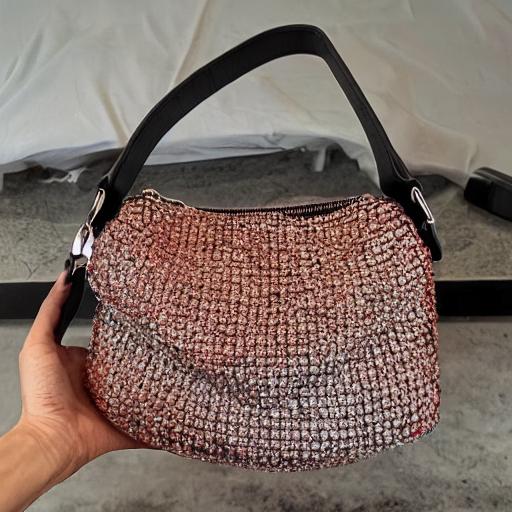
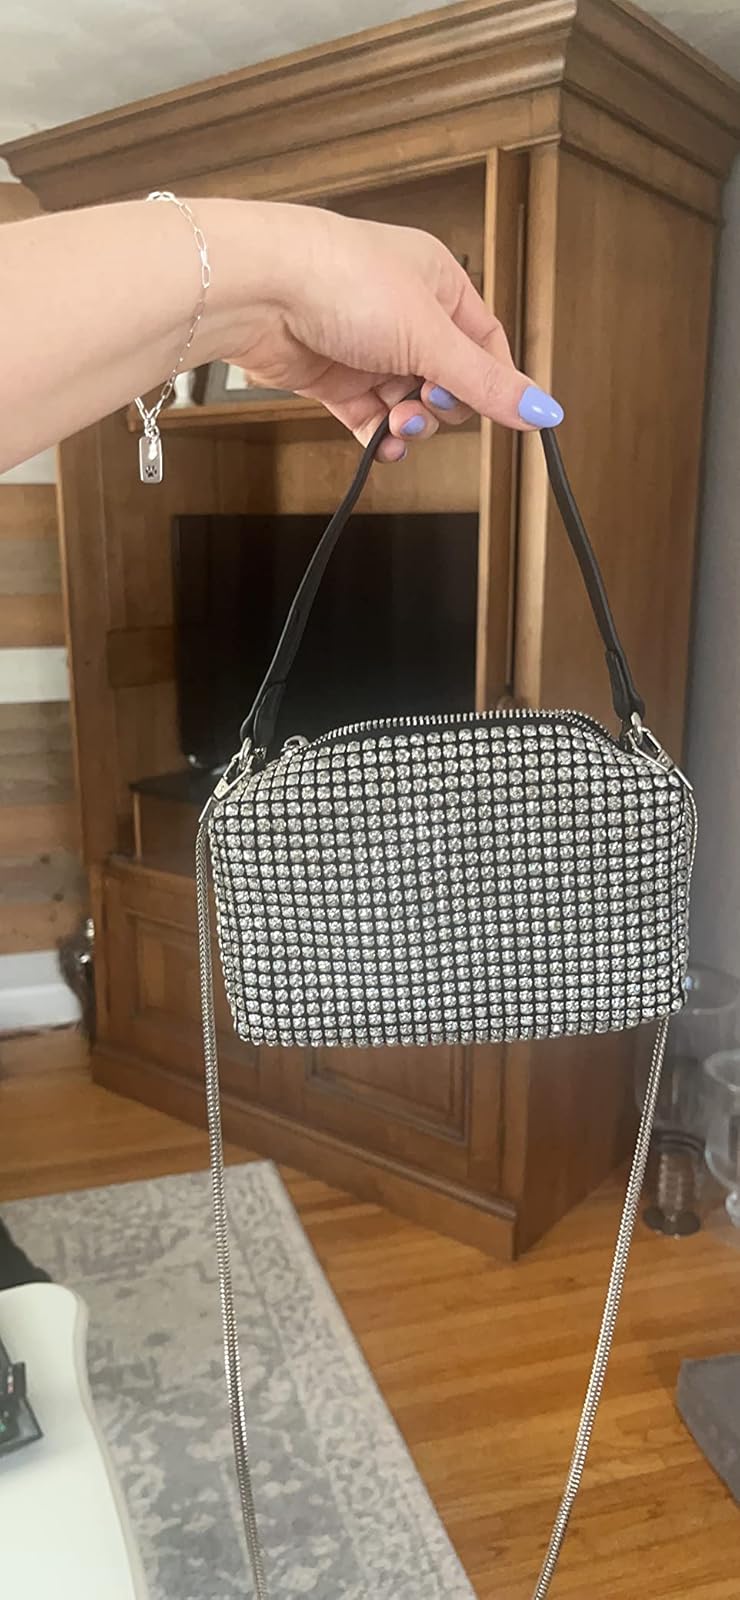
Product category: accessories_handbag
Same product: no